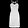
Label: Dress